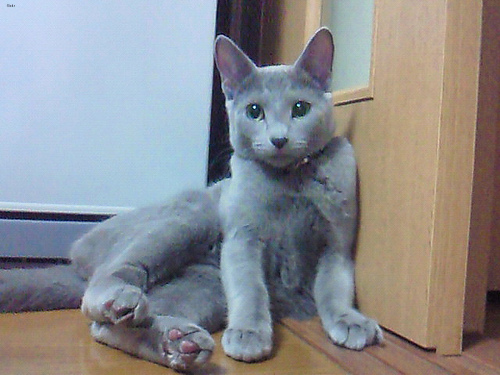
Animal: cat
Breed: russian_blue